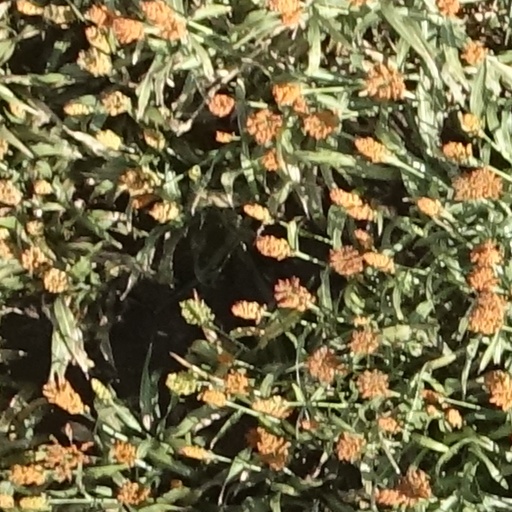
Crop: sorghum